Audie Murphy

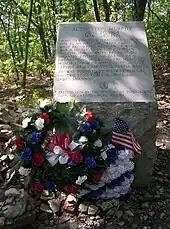
Monument at the site of the Virginia plane crash in which Audie Murphy was killed

On 28 May 1971, Murphy was killed when the private plane in which he was a passenger crashed into the side of a mountain northwest of Roanoke, Virginia, in conditions of rain, clouds, fog, and zero visibility. The pilot and four other passengers were also killed.